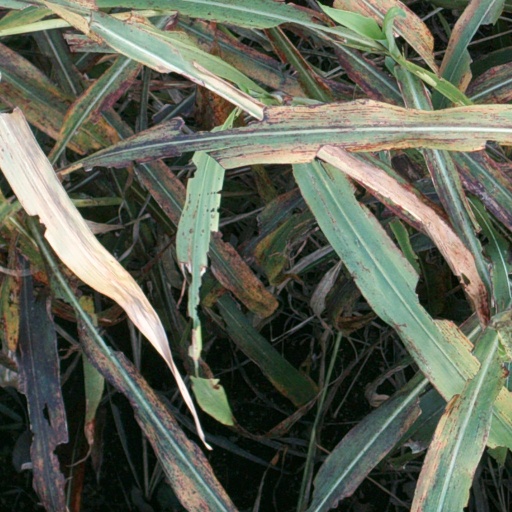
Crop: sorghum